Uno (bus company)

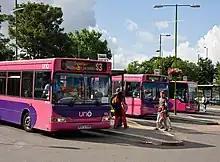
Uno Plaxton Pointer MPD buses at St Albans in July 2010

In March 2008, Uno purchased Centrebus's St Albans garage, taking over all Centrebus routes operating from there, including the "S" St Albans City route network, PB1 (a Potters Bar local route), various routes connecting St Albans with outlying towns and housing estates and a number of schools services provided under contract to Hertfordshire County Council.